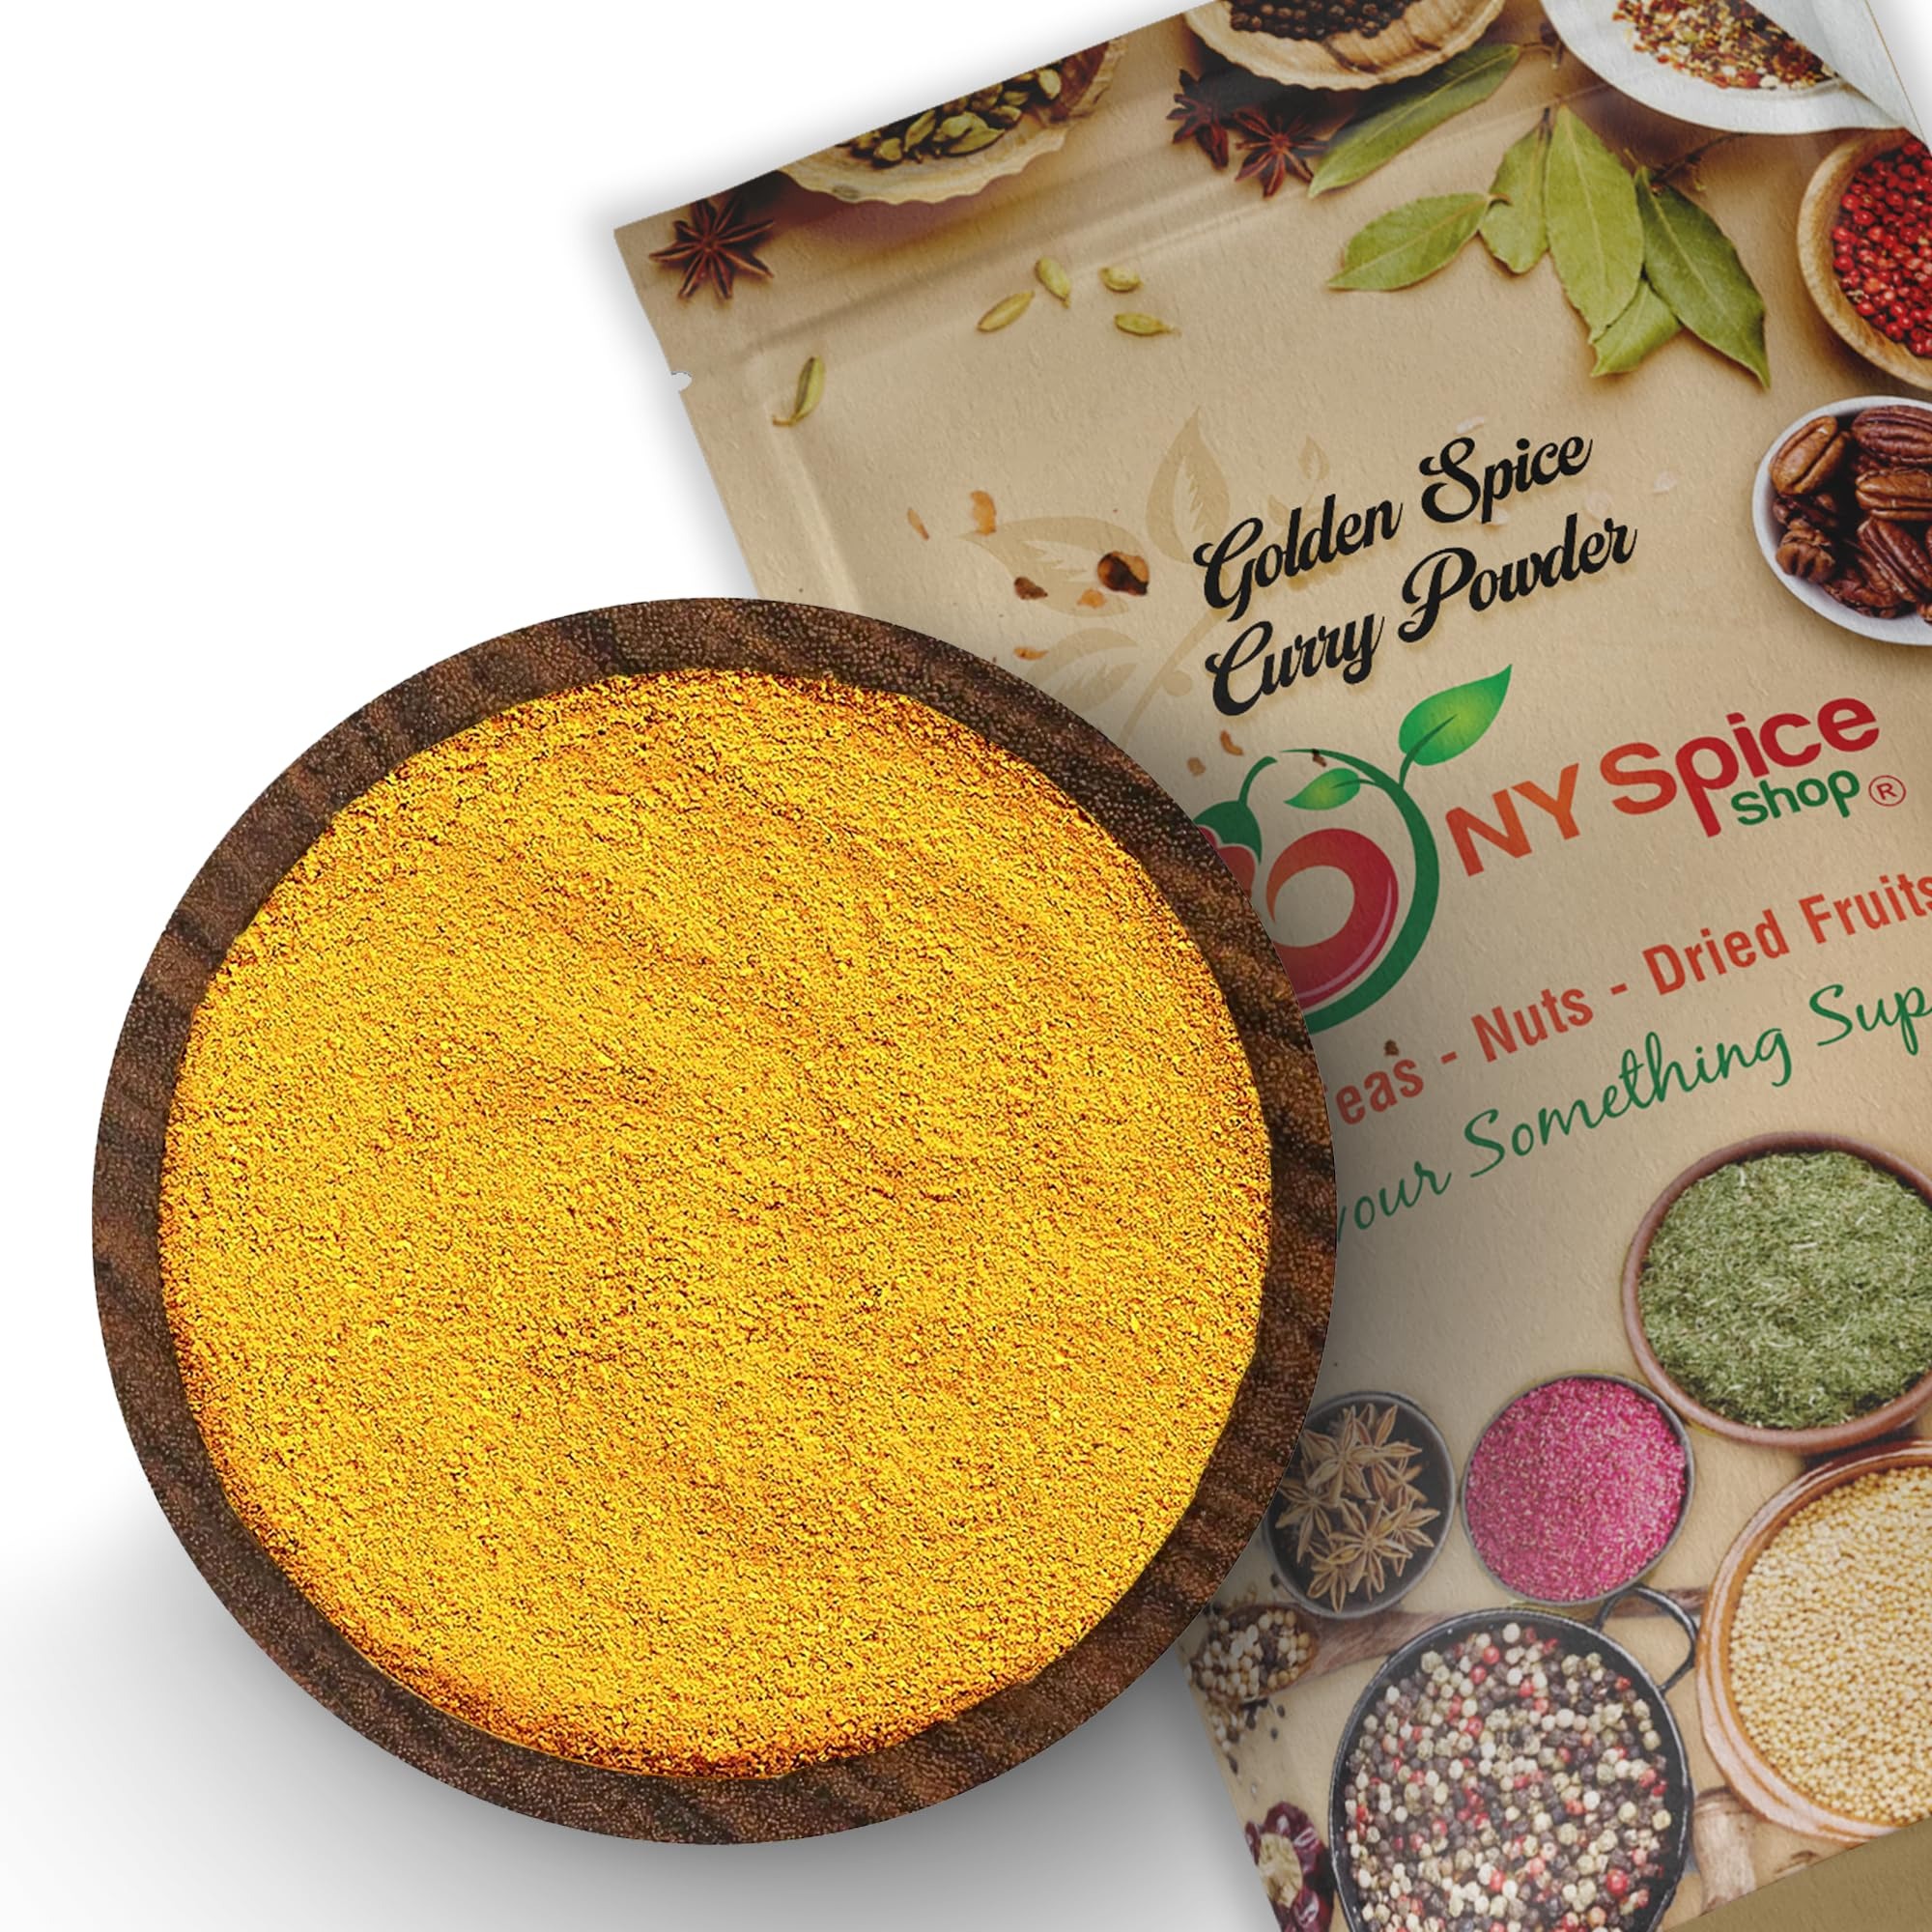
Item Name: NY Spice Shop Golden Masala Seasoning - 8 Ounce Yellow Curry Powder - Ground Curry Powder Perfect for Curry Seasoning Paste & Curry Sauce - Bulk Powder Spice Blend for Indian Cooking
Bullet Point 1: CURRIES - Use Golden spice curry powder as the base spice mix for making traditional Goan curries, such as Goan fish curry, chicken xacuti, or prawn balchão.Golden curry powder imparts a rich and spicy flavor to these dishes.
Bullet Point 2: MARINADES - Create flavorful marinades by combining Golden curry powder natural with yogurt, lemon juice, and other spices. Marinate chicken, fish, or shrimp with this mixture before grilling, baking, or sautéing.Golden powder curry adds a delightful taste to the meats.
Bullet Point 3: STIR-FRIES - Sprinkle Golden curry powder seasoning into stir-fried vegetables or meats for an added burst of flavor.Golden curry seasoning works particularly well with shrimp, chicken, or mixed vegetables, giving them a spicy and aromatic touch.
Bullet Point 4: RICE DISHES - Enhance the taste of rice dishes by adding Golden spice curry mild. You can use it while cooking rice or sprinkle it on top of biryanis or pilafs.Golden spice ground curry powder imparts a unique flavor and aroma to the rice.
Bullet Point 5: ROASTED VEGETABLES - Toss your favorite vegetables like potatoes, cauliflower, or carrots with olive oil and Golden curry powder spice before roasting them in the oven.Golden spice natural curry powder adds a delicious kick to the roasted veggies.
Product Description: <b>GOLDEN CURRY POWDER IS A MILD- TO A MEDIUM-HOT BLEND OF CHILES AND SPICES INSPIRED BY THAI CUISINE.<br><br> THE BALANCED FLAVORS OF THIS BLEND HELP TO EASE THE INVOLVED NATURE OF BUILDING COMPLEX THAI CURRY DISHES WHILE PROVIDING THE PERFECT AMOUNT OF HEAT. </b><br> <li>The distinctive combination of Turmeric, Cinnamon, Ginger, Black Pepper, Nutmeg, Green Cardamom<li>The finely ground powder easily reconstitutes into an authentic Thai-style curry paste <li>Mild to medium spice <li>Golden color. <br><br> <b>OUR CURRY POWDER SPICE IS A MILD TO MEDIUM-SPICY POWDERED BLEND OF NATURAL INGREDIENTS THAT HITS ALL THE SWEET, SOUR, SALTY, AND SPICY FLAVOR NOTES OF TRADITIONAL CURRY POWDER AND STREAMLINES THE PROCESS OF CREATING THIS COMPLEX DISH. </b><br><br> <b>STORAGE & HANDLING: </b><br><br> <li>Store in a dry, cool place. <br><br> <b>INGREDIENTS: Turmeric, Cinnamon, Ginger, Black Pepper, Nutmeg, Green Cardamom</b><br><br> <li> <br><br> <b>THIS FINELY GROUND POWDER IS FLEXIBLE AND EASY TO USE, EITHER DRY OR RECONSTITUTED INTO AN AUTHENTIC CURRY PASTE, WHICH CAN BE COMBINED WITH COCONUT MILK, FISH SAUCE, VEGETABLES, AND MEAT OR SEAFOOD TO PRODUCE A DELICIOUS AND BALANCED GOLDEN CURRY DISH. </b><br><br> <li>Golden curry paste is traditionally ground using a mortar and pestle, although today it is more common to use a food processor if making a fresh red curry paste. <li>Use to flavor Thai satay sauce, fish cakes, and sausages. <li>Using our Spicy Curry Powder streamlines the process while ensuring that every ingredient is of the highest quality. <li>Beyond its core use in Thai red curry, a number of other traditional Thai dishes are flavored with goldeb curry paste, including satay sauce, fish cakes, and certain sausages. <li> Curry Powder can also be used to infuse golden spice curry flavor into soups, sauces, salad dressings, crackers, and bread.
Value: 8.0
Unit: Ounce

Price: 12.99